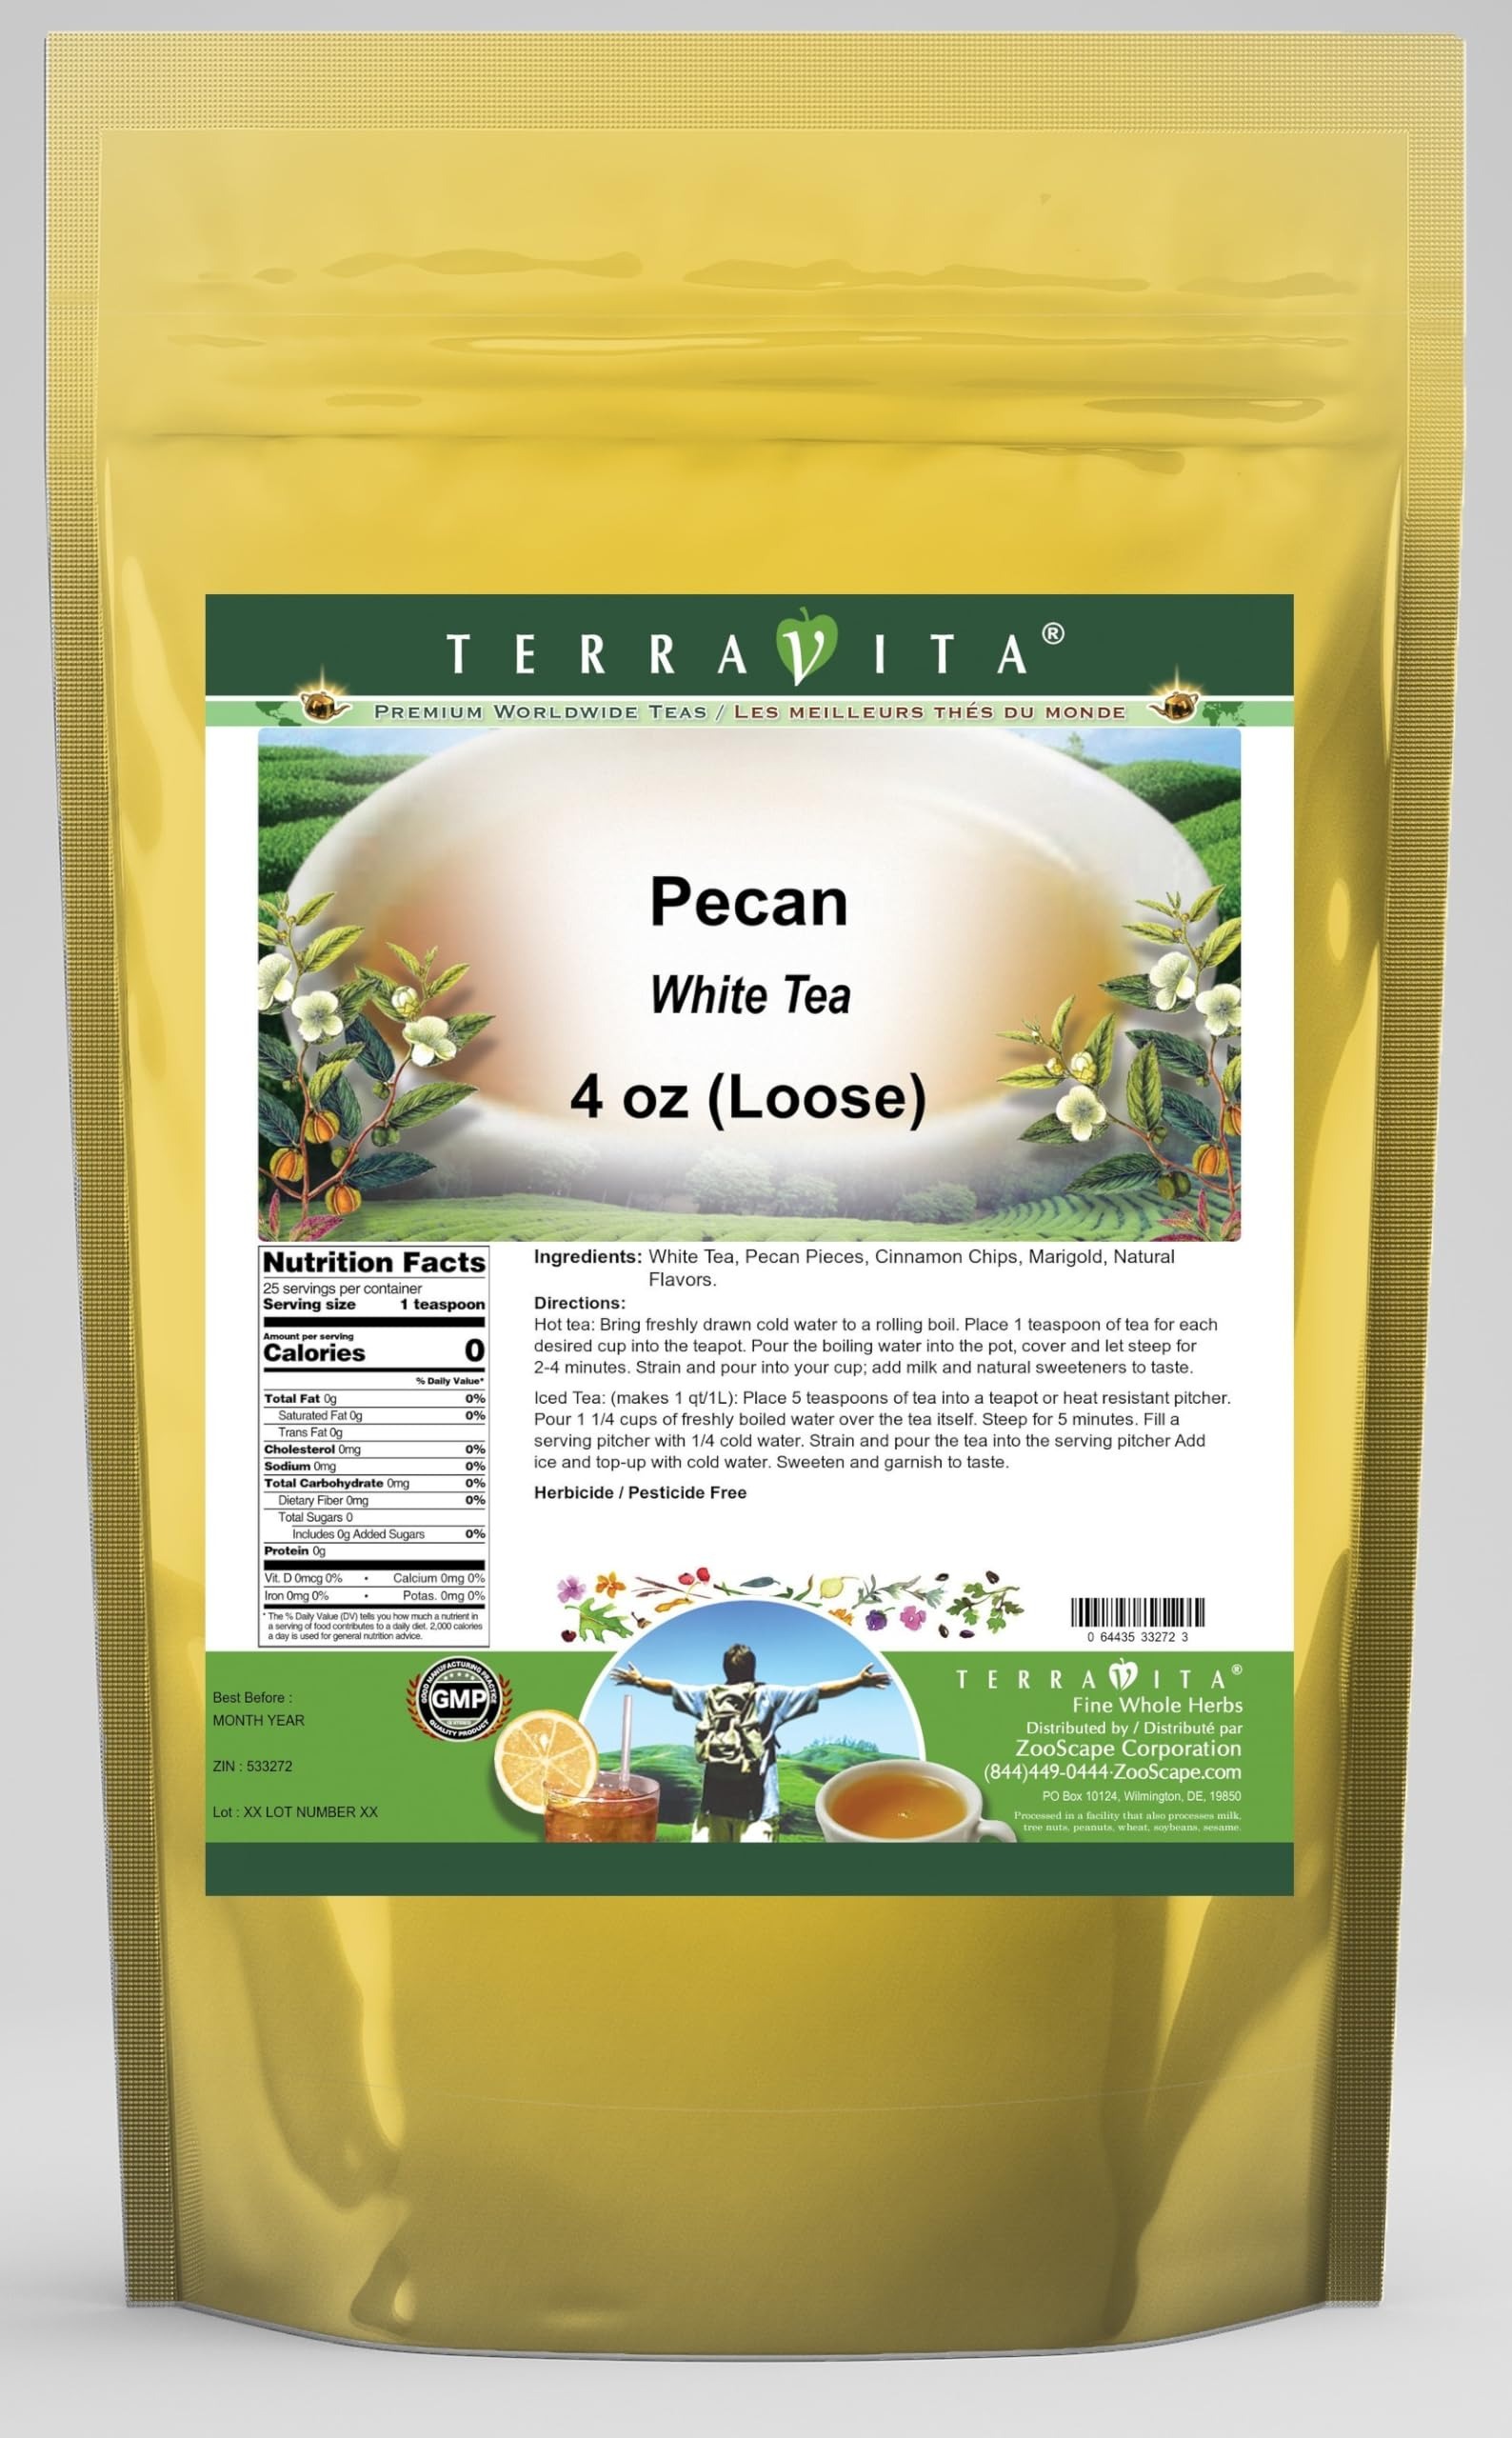
Item Name: Pecan White Tea (Loose) (4 oz, ZIN: 533272) - 3 Pack
Bullet Point 1: Our Pecan White Tea is a mouth-watering flavored White tea with Pecan Pieces, Cinnamon Chips and Marigold that you can enjoy all year round! The aroma and Pecan flavor is a delight! - Ingredients: White tea, Pecan Pieces, Cinnamon Chips, Marigold and Natural Pecan Flavor.
Bullet Point 2: No fillers.
Bullet Point 3: Manufacturer: TerraVita
Bullet Point 4: Size: 4 oz
Bullet Point 5: Loose Leaf White Tea - Packed in a convenient upright pouch!
Product Description: Our Pecan White Tea is a mouth-watering flavored White tea with Pecan Pieces, Cinnamon Chips and Marigold that you can enjoy all year round! The aroma and Pecan flavor is a delight! - Ingredients: White tea, Pecan Pieces, Cinnamon Chips, Marigold and Natural Pecan Flavor. - Hot tea brewing method: Bring freshly drawn cold water to a rolling boil. Place 1 teaspoon of tea for each desired cup into the teapot. Pour the boiling water into the pot, cover and let steep for 2-4 minutes. Strain and pour into your cup; add milk and natural sweeteners to taste. - Iced tea brewing method: (to make 1 liter/quart): Place 5 teaspoons of tea into a teapot or heat resistant pitcher. Pour 1 1/4 cups of freshly boiled water over the tea itself. Steep for 5 minutes. Fill a serving pitcher with 1/4 cold water. Strain and pour the tea into the serving pitcher Add ice and top-up with cold water. Sweeten and garnish to taste. - TerraVita is an exclusive line of premium-quality, natural source products that use only the finest, purest and most potent ingredients found around the world. TerraVita is hallmarked by the highest possible standards of purity, potency, stability and freshness. All of our products are prepared with the highest elements of quality control, from raw materials through the entire manufacturing process, up to and including the moment that the bottles or bags are sealed for freshness and shipped out to you. Our highest possible standards are certified by independent laboratories and backed by our personal guarantee. - TerraVita exists to meet and ensure your family's health and wellness without the harmful effects of chemicals and health products. We strive to make all of our products affordable and reliable and are constantly searching the market to maintain our affordabil
Value: 12.0
Unit: Ounce

Price: 83.74